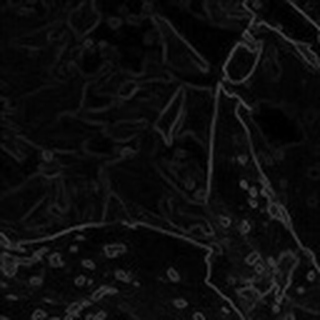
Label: cotton_bacterial_blight